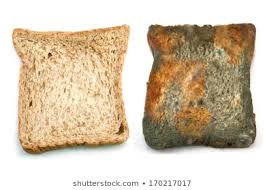
Label: trash